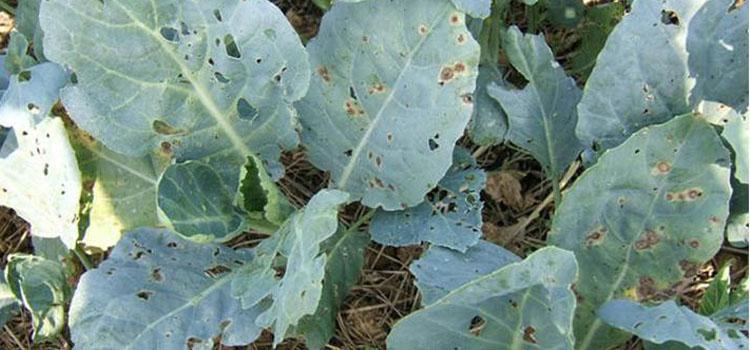
Plant: Broccoli
Disease: broccoli alternaria leaf spot